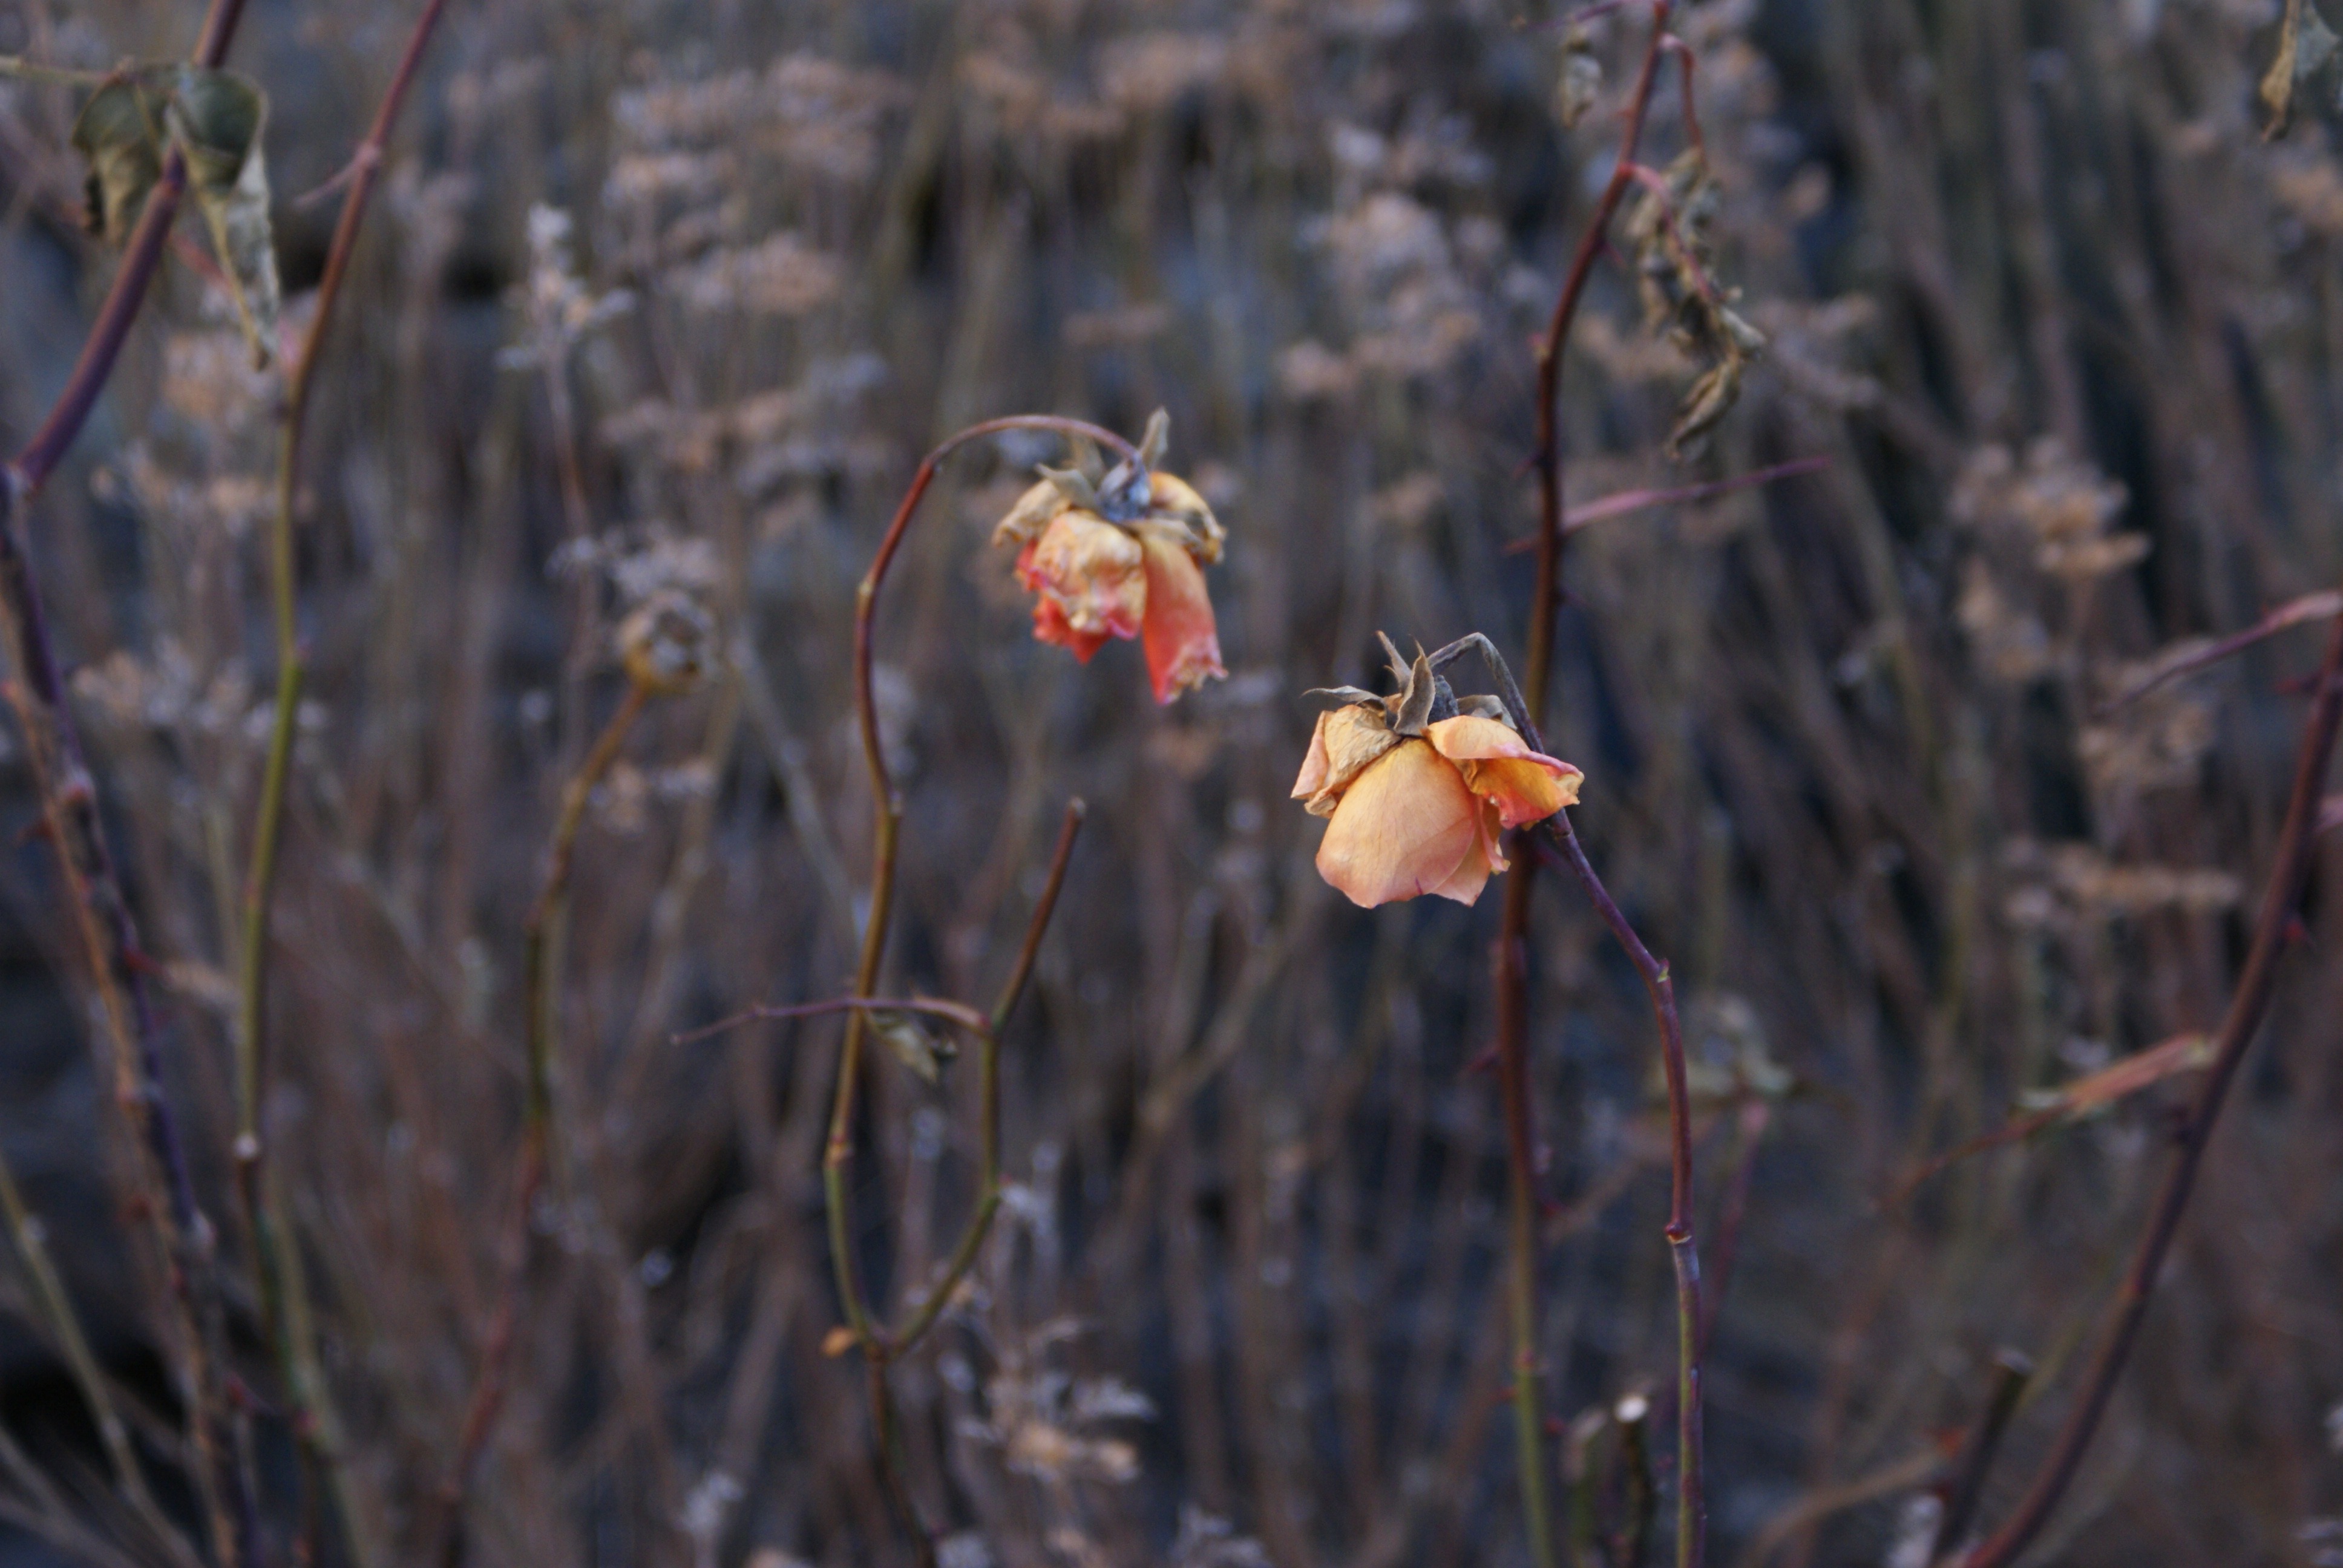
nature, branch, winter, plant, prairie, leaf, flower, wildlife, autumn, flora, season, fauna, wildflower, flowers, roses, flowering plant, land plant